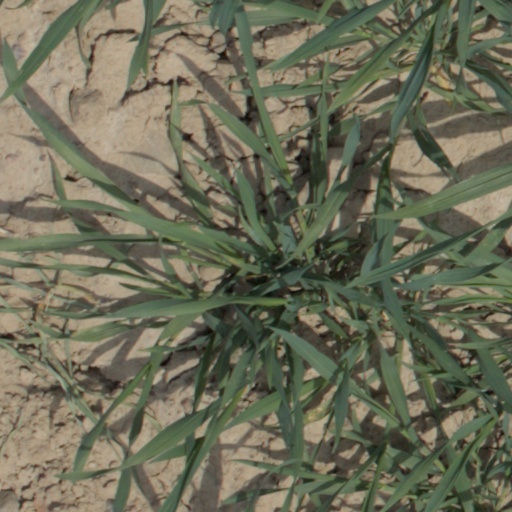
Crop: wheat